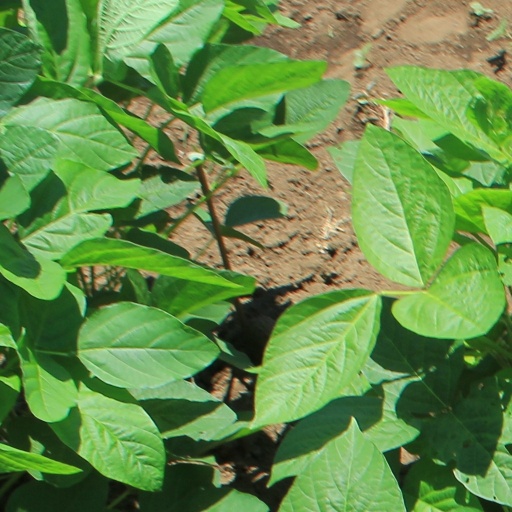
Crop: soybean